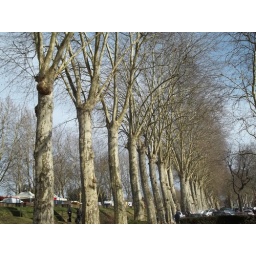
A row of beautiful, enormous trees lining the road beside the market in Amboise.